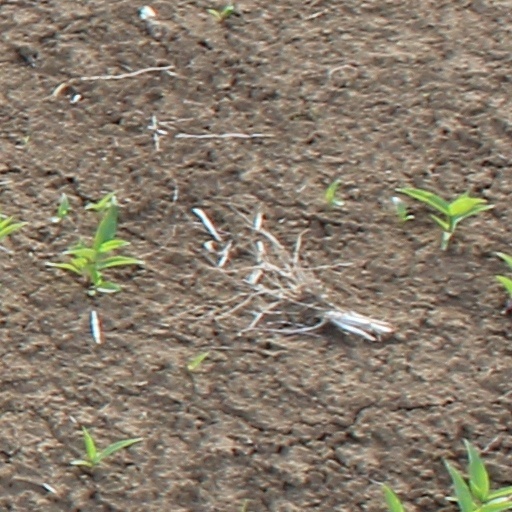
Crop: wheat